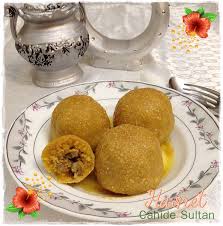
Yemek: icli_kofte